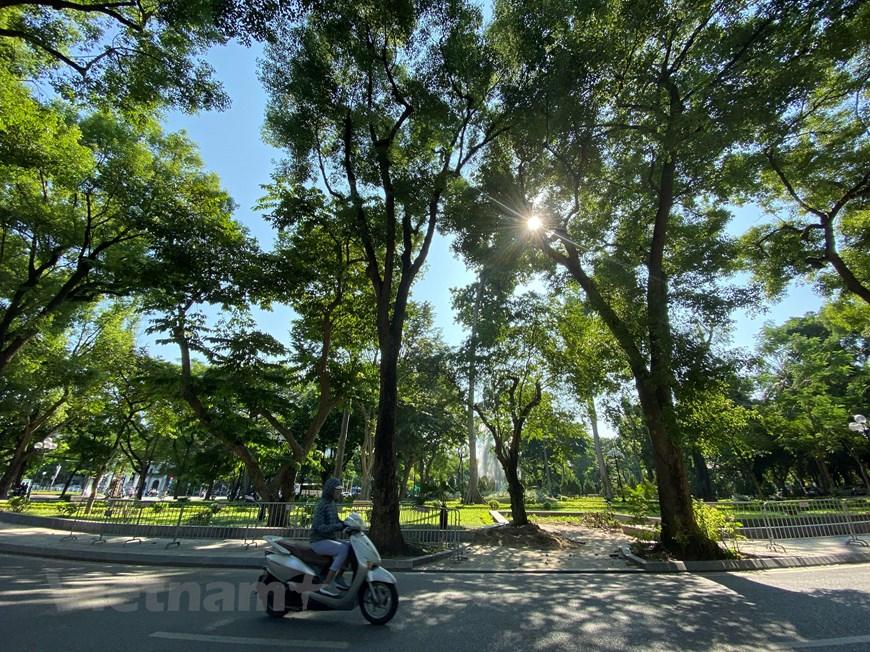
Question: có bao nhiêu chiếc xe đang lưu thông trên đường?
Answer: có một chiếc xe đang lưu thông trên đường